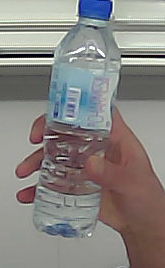
Product: nestle_water